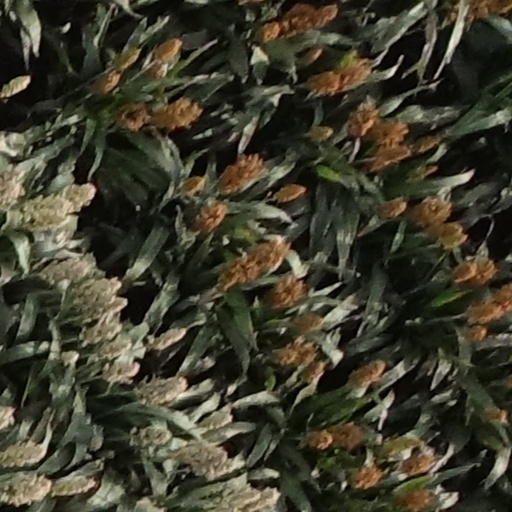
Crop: sorghum